Sir Robert Munro, 5th Baronet

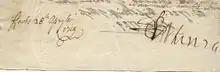
Signature of Sir Robert Munro, 5th Baronet in an agreement with the king in April 1719. Signed at Foulis (Fowlis)

Although blind, Robert was an able and intelligent man and was appointed by George I of Great Britain the Sheriff of Ross, by commission, under the great seal, dated 9 June 1725. During the risings of 1715 and 1719 his clan had done much to check the activities of the Mackenzies and other Jacobite clans. During Robert's lifetime his eldest son, Col. Robert helped bring to an end the Siege of Inverness (1715) and his second son, Cpt. George Munro of Culcairn led men of the clan at the Battle of Glen Shiel where they defeated the Jacobites in June 1719.